Alan W. Jones

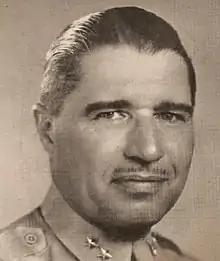
Alan W. Jones, pictured here as a major general commanding the 106th Infantry Division in 1944. Center of Military History, United States Army.

Major General Alan Walter Jones (October 6, 1894 − January 22, 1969) was a career officer in the United States Army. He is best known for his command of the 106th Infantry Division during World War II.